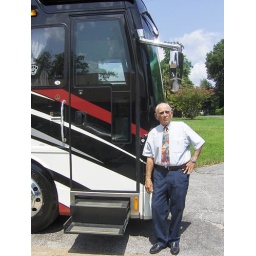
My cousin Russell, standing by his huge RV. Truely a home on wheels!